Hōryū-ji

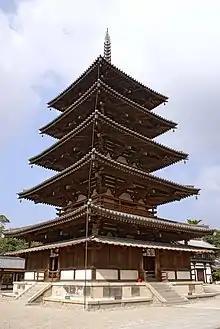
The pagoda has certain characteristics unique to Hōryū-ji

The five-story pagoda, located in Sai-in area, stands at 32.45 meters in height (122 feet) and is one of the oldest extant wooden buildings in the world. The wood used in the central pillar or axis mundi of the pagoda is estimated through a dendrochronological analysis to have been felled in 594. The axis mundi rests three meters below the surface of the massive foundation stone, stretching into the ground. At its base, a relic believed to be a fragment of the bones of the Buddha is enshrined. Around it, four sculpted scenes from the life of the Buddha face in the four cardinal directions. The pagoda is five-storied but, as is customary for pagodas, there is no access to the interior.